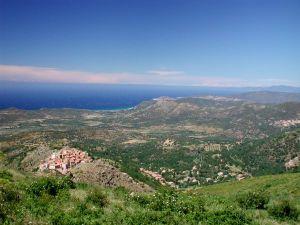
La Balagne est une région de Haute-Corse, située sur la côte nord-ouest de l'île. Elle s'étend entre l'embouchure du Regino, aux pieds des derniers escarpements septentrionaux du massif du Monte Cinto. Ses villes principales sont L'Île-Rousse et Calvi, cette dernière étant traditionnellement exclue de la Balagne.